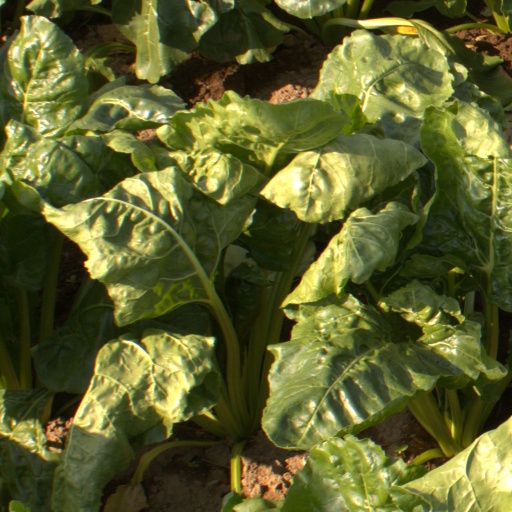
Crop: sugar beet